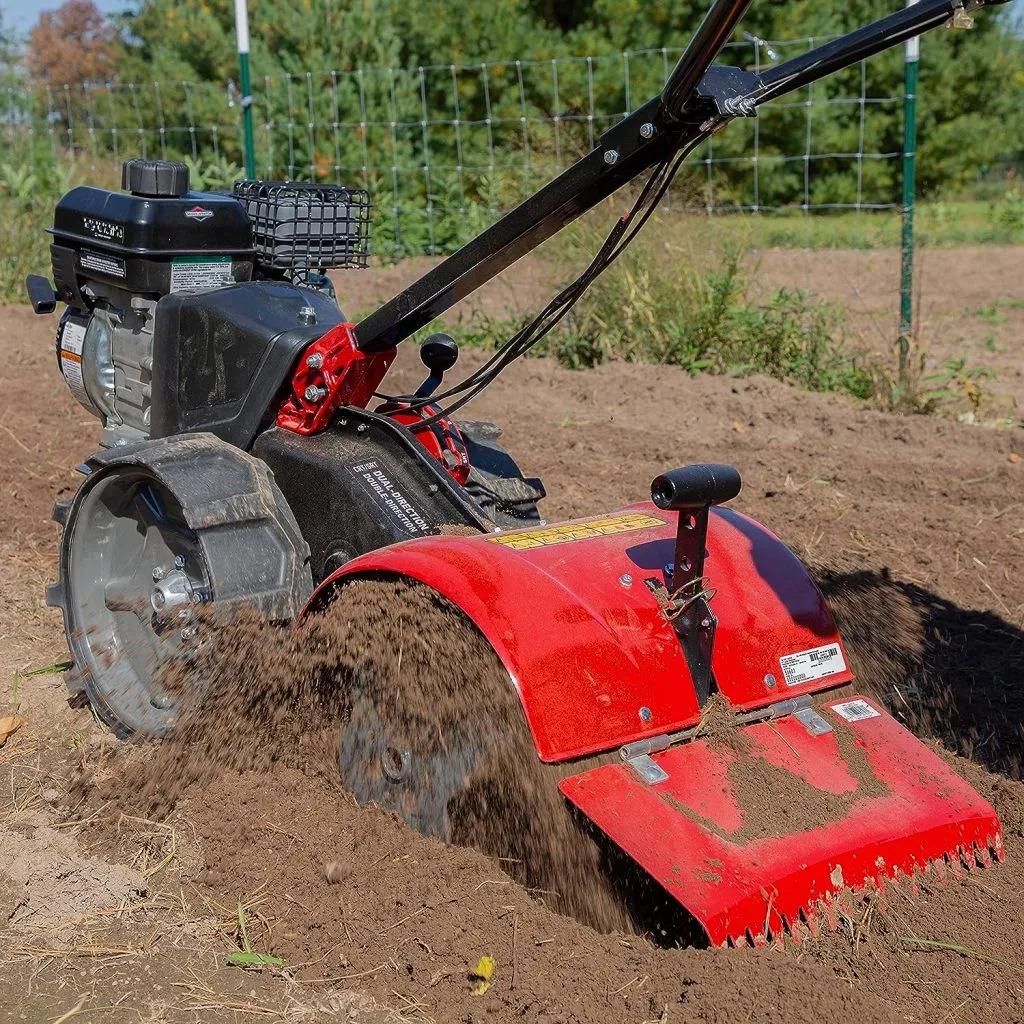
Mashine inayotumika kulimia badala ya jembe la mkononi, inayotumia injini inayoendeshwa na mafuta, ili kuzungusha mapanga yanayoingia ardhini.